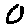
Label: 0